Burqa

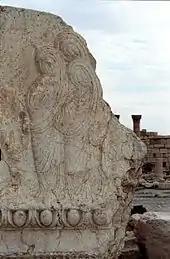
Pre-Islamic relief showing veiled Middle Eastern women, Temple of Baal, Palmyra, Syria, 1st century AD (in Iran)

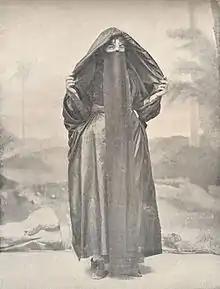
Coptic Orthodox Christian woman wearing a garment with a Christian head covering (1918)

The face veil was originally part of women's dress among certain classes in the Byzantine Empire.